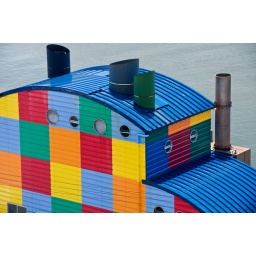
A colorful industrial building in Numazu, Japan.